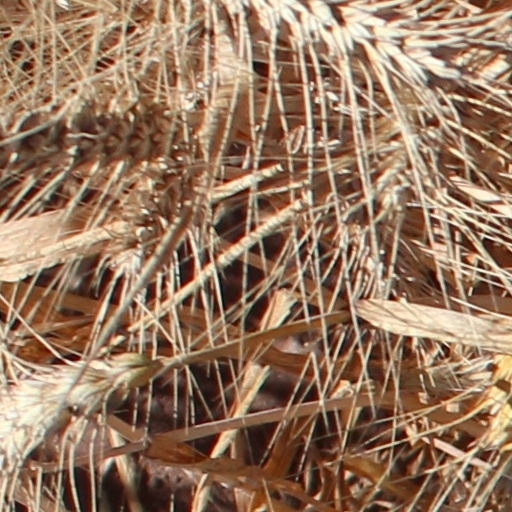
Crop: wheat